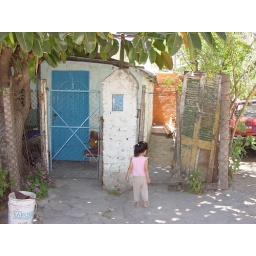
A small house on the street in this modest neighborhood.